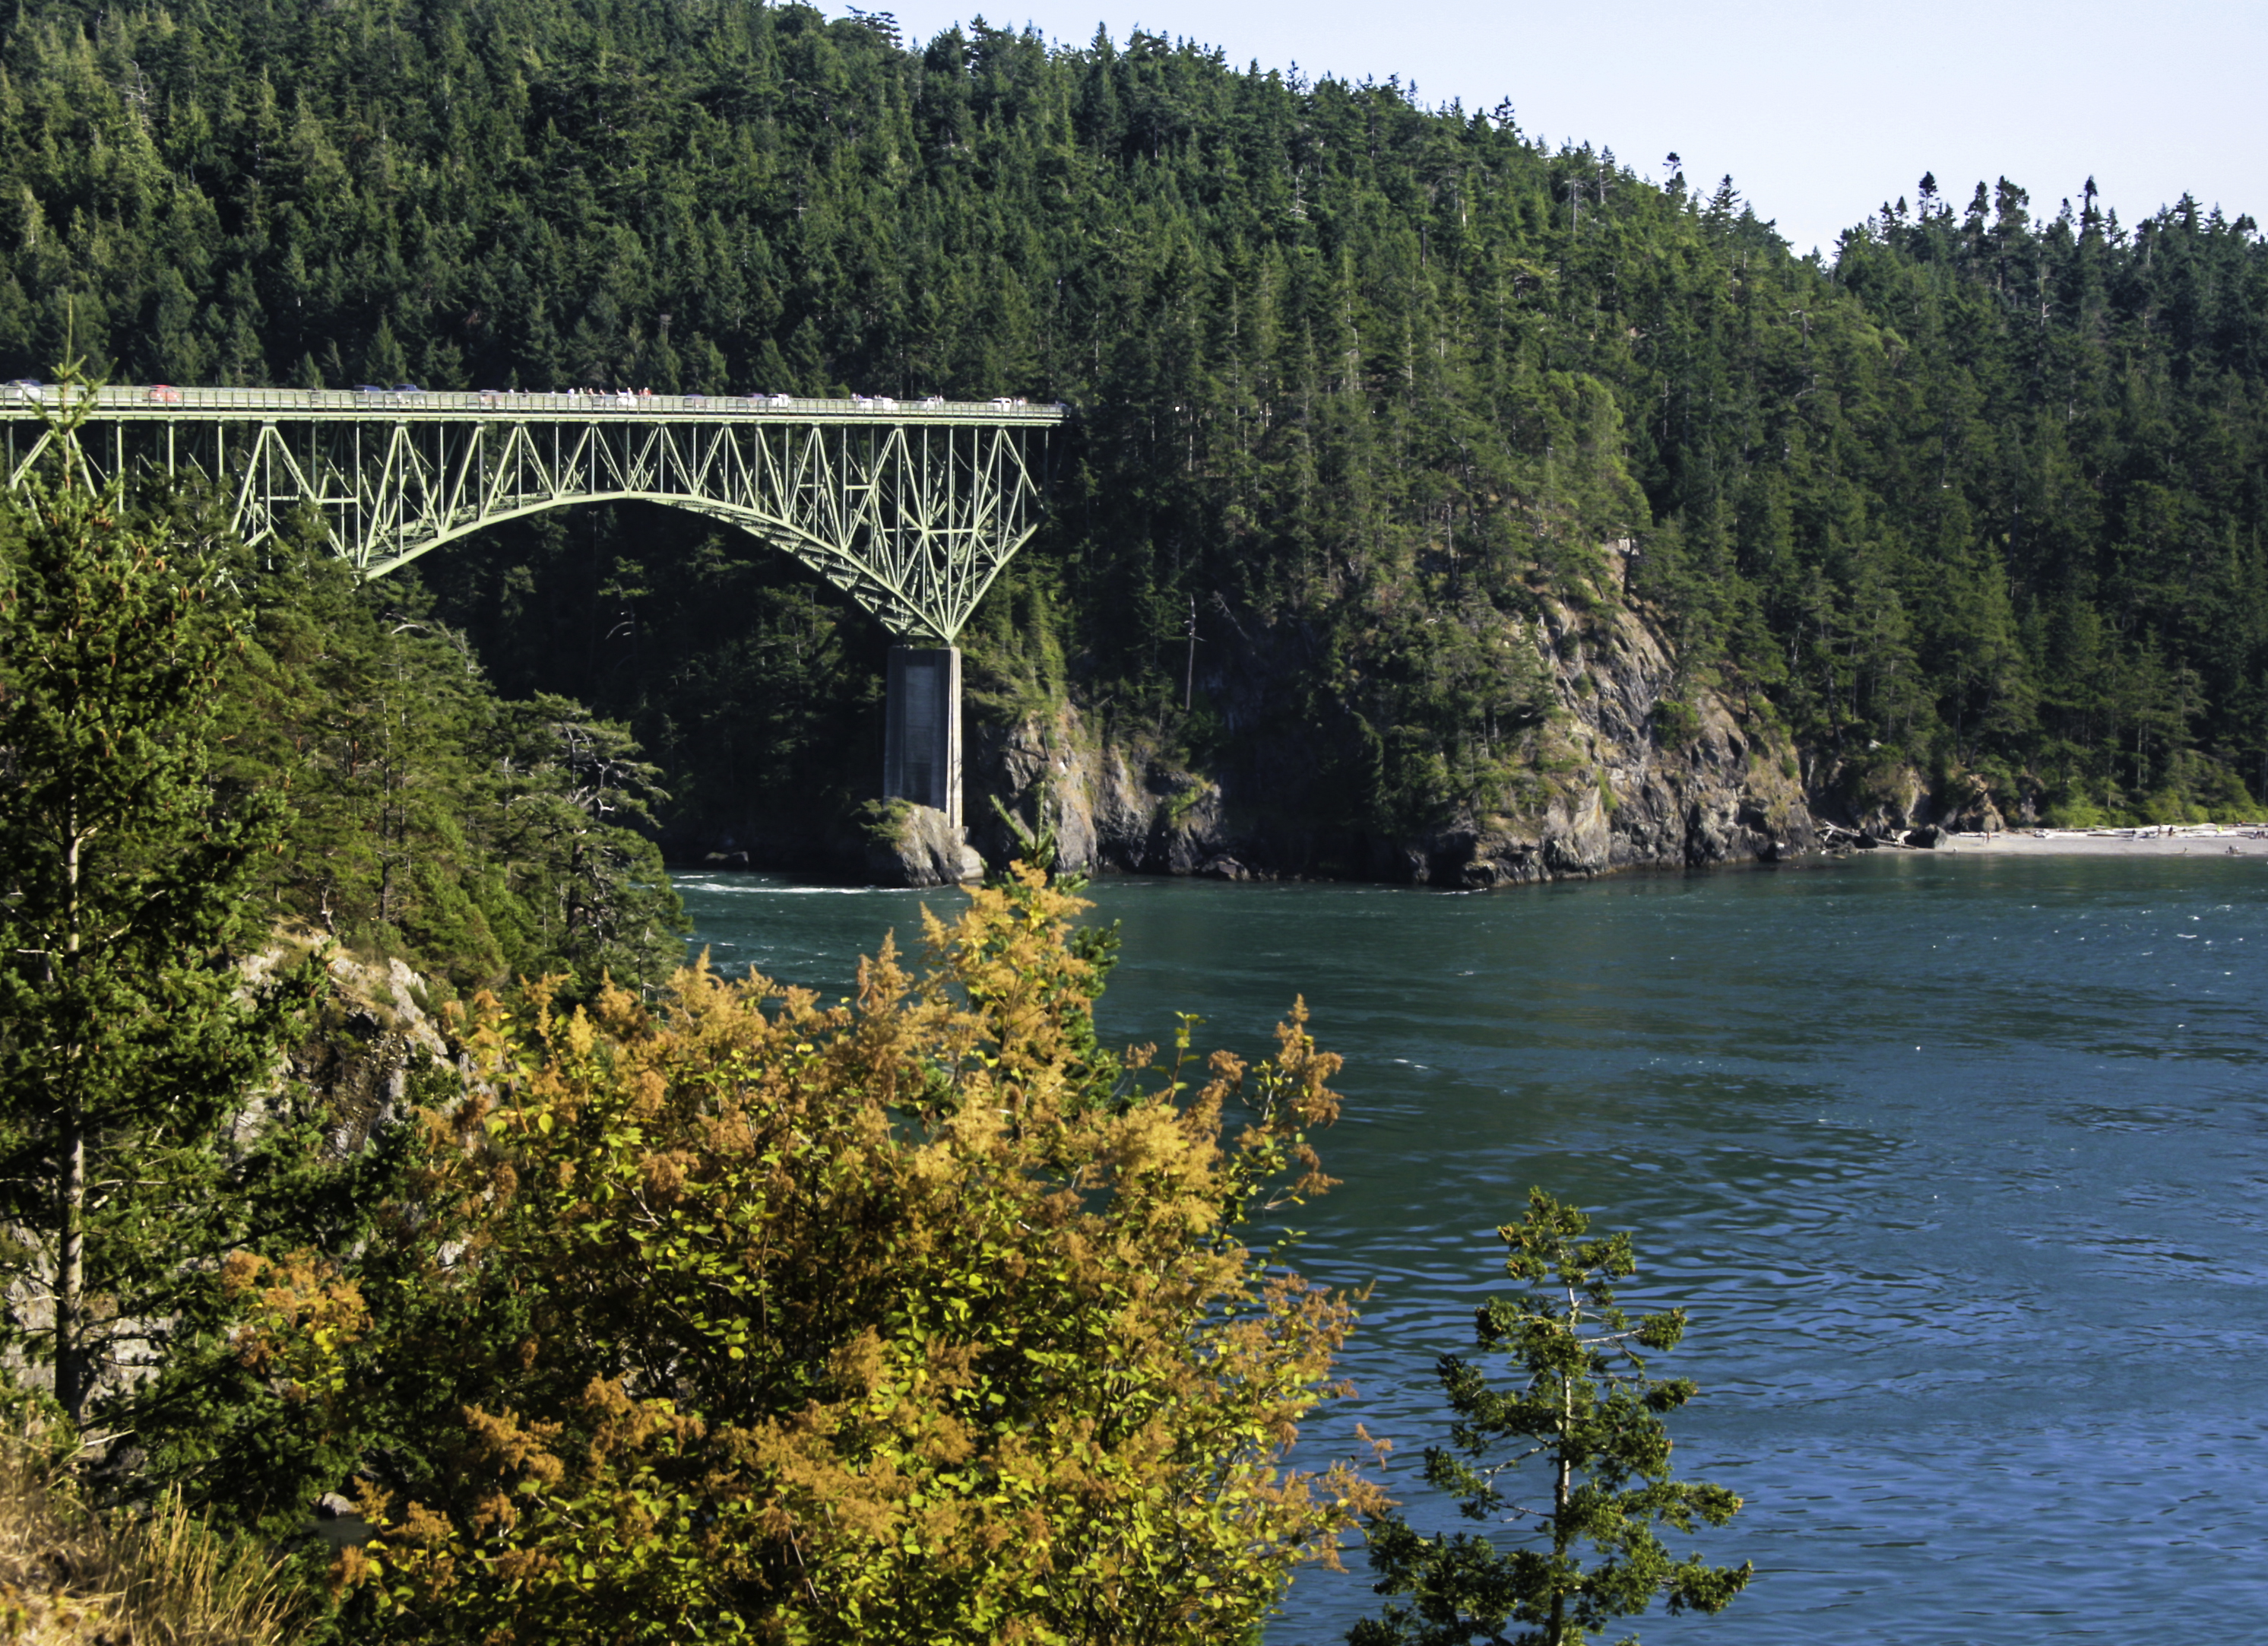
tree, ocean, mountain, bridge, lake, river, autumn, scenery, reservoir, colorful, washington, sanjuanislands, pugetsound, thechallengegame